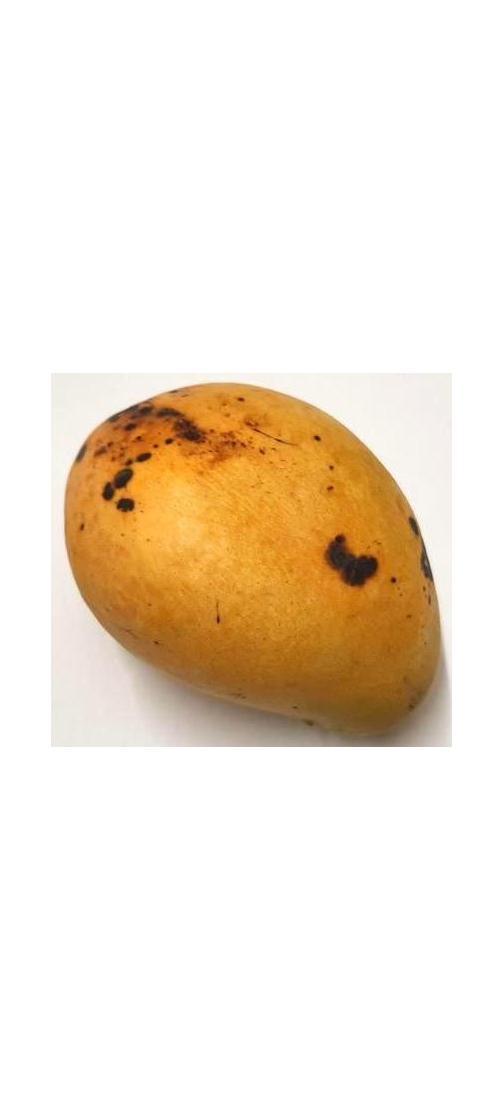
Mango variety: Bari-11